Cheyenne (TV series)

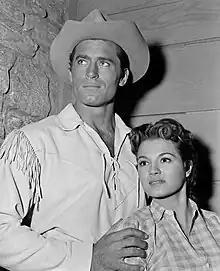
Clint Walker and Angie Dickinson

"Cheyenne" aired on ABC from 1955 to 1962: September 1955–September 1959 on Tuesday at 7:30–8:30 pm; September 1959–December 1962, Monday 7:30–8:30 pm.The series finished at number 13 in the Nielsen ratings for the 1957–1958 season, number 18 for 1958–1959, number 17 for 1959–1960, and number 28 for 1960–1961.